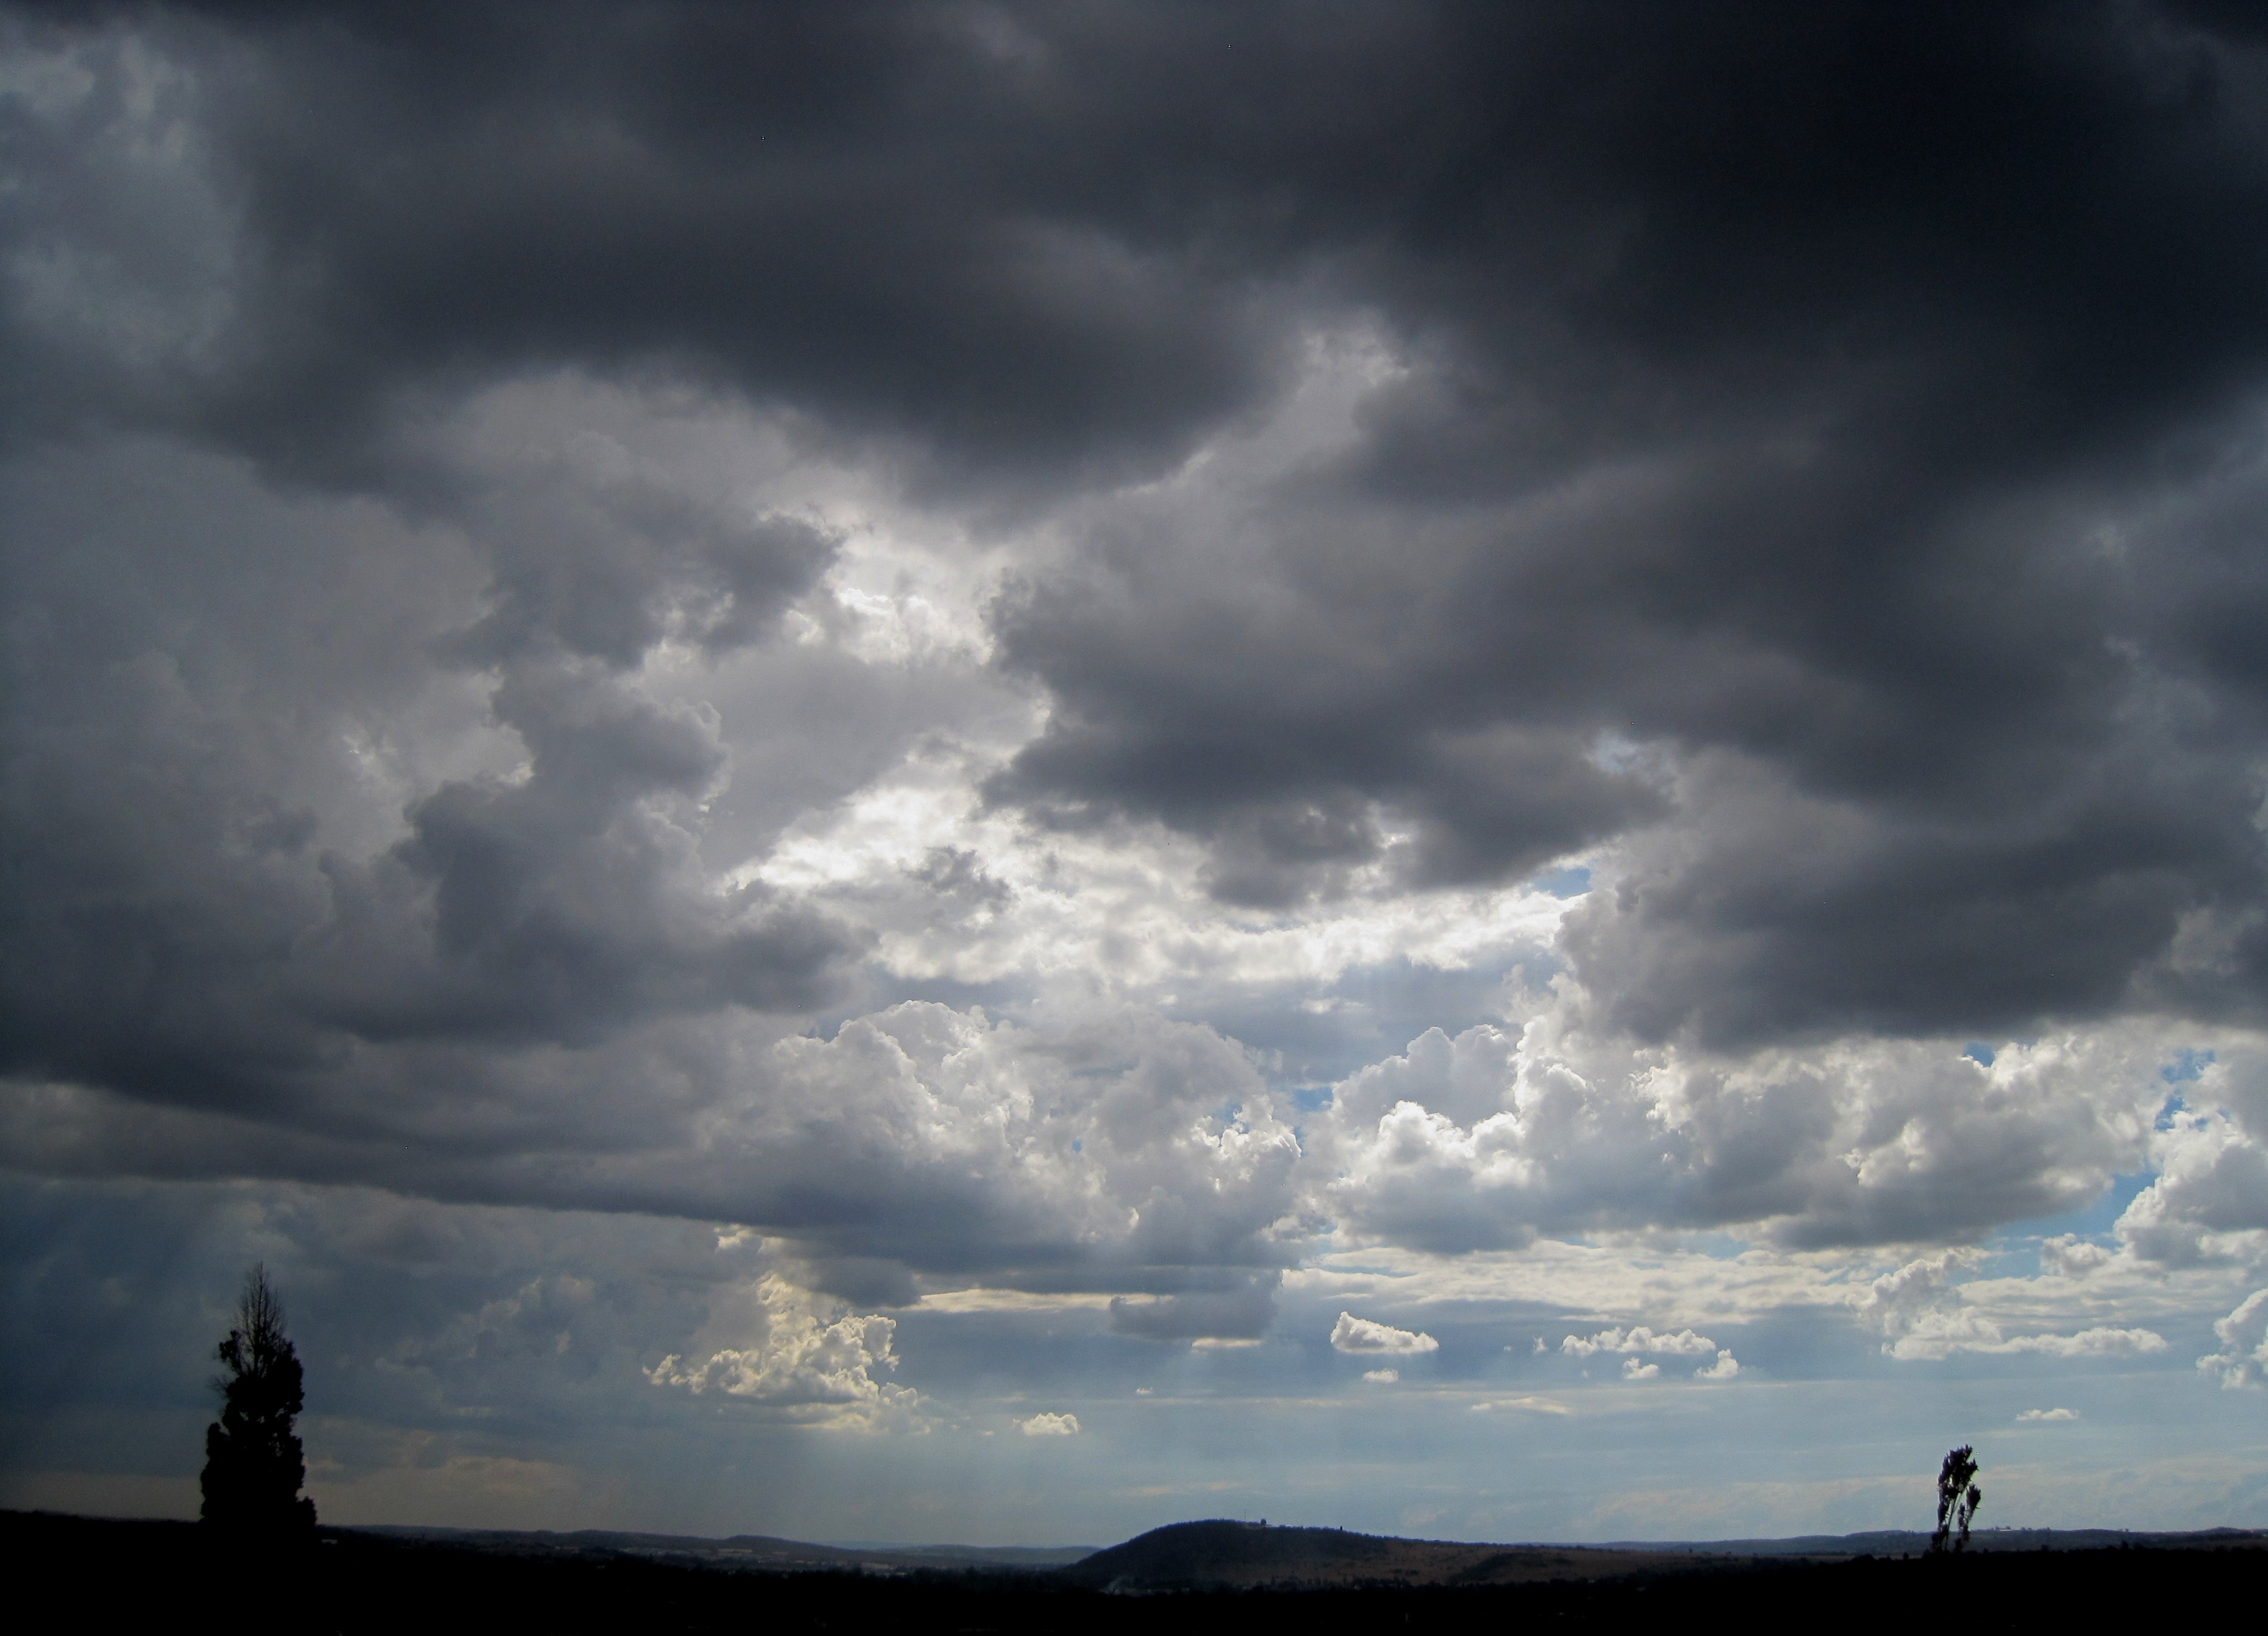
tree, horizon, cloud, sky, sunlight, dawn, atmosphere, dusk, evening, weather, storm, cumulus, darkness, overcast, lighting, dense, thunder, clouds, thunderstorm, heavy, ominous, meteorological phenomenon